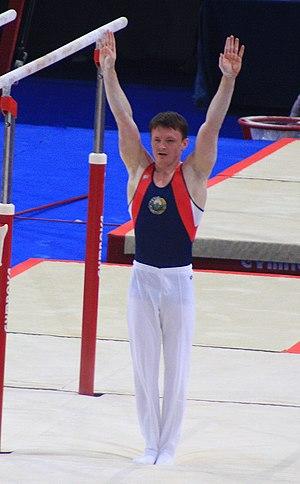
Anton Fokin à la réception de son mouvement en finale des barres parallèles des 17e Internationaux de France en 2010.